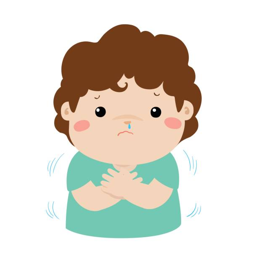
little boy with a cold shivering cartoon vector .